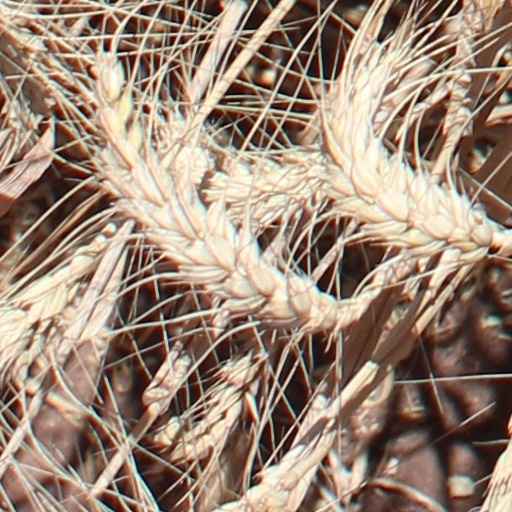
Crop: wheat